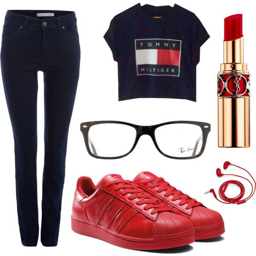
a fashion look featuring jeans and eyeglasses .